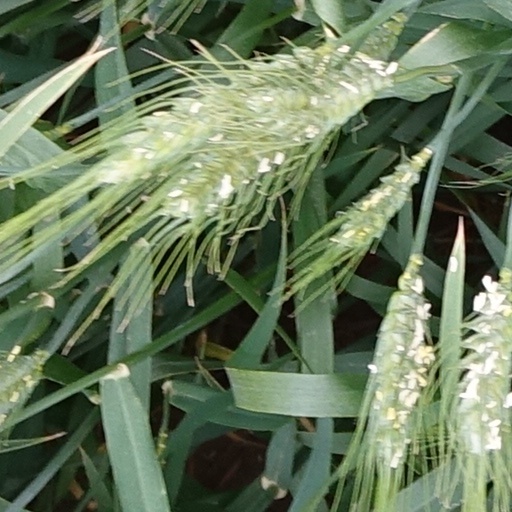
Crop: wheat